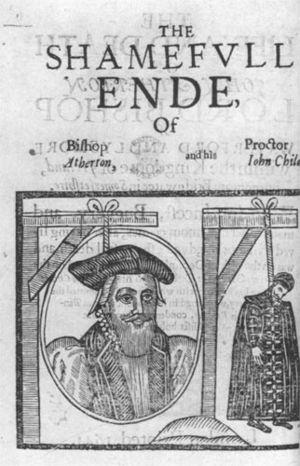
Les droits des personnes lesbiennes, gays, bisexuelles et transgenres au Royaume-Uni n’ont été reconnus que dans la deuxième moitié du XXᵉ siècle, lorsque les activités sexuelles entre hommes ont été dépénalisées et que l’État a progressivement accordé son soutien à la communauté LGBT. Auparavant, la loi de 1533 sur la Bougrerie identifiait la sodomie comme un crime passible de pendaison puis de prison.
la Loi de 1533 sur la Bougrerie est une loi anglaise réprimant la sodomie adoptée en 1533, pendant le règne d'Henry VIII. Il s'agit de la première législation civile applicable contre des homosexuels dans le pays, la sodomie ayant toutefois déjà été condamnée par des cours ecclésiastiques.